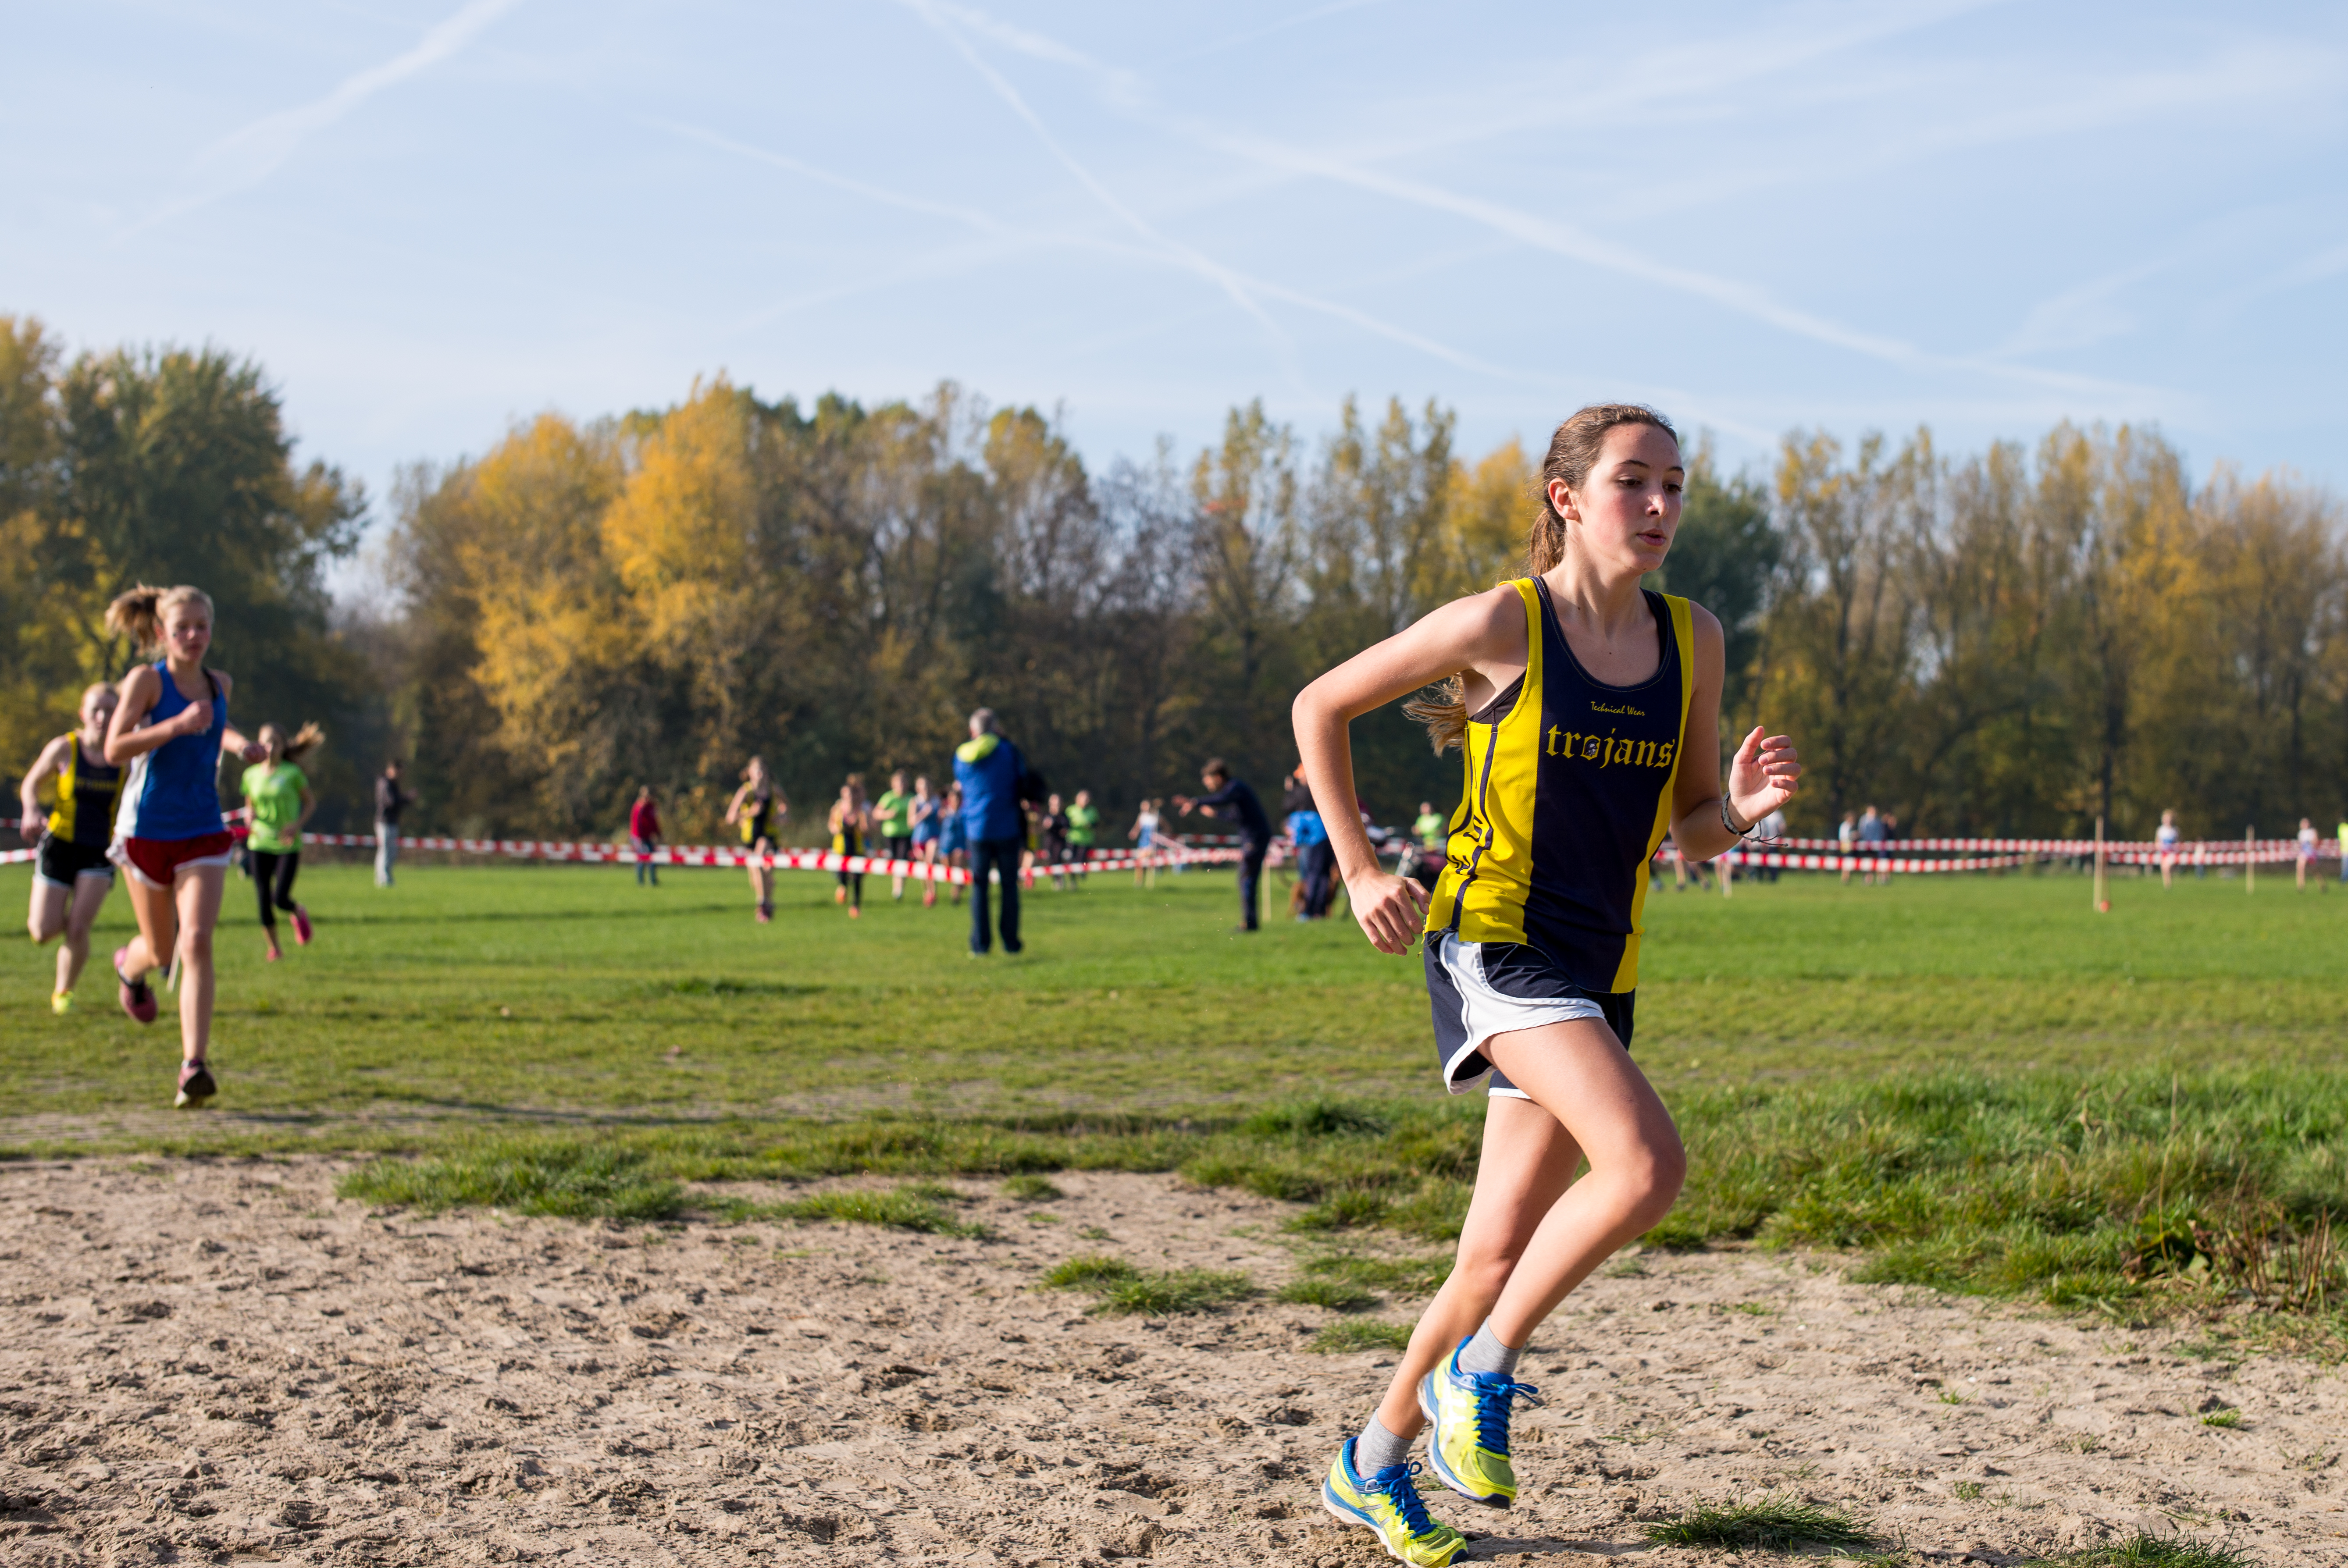
person, running, country, recreation, europe, high, park, jogging, cross, ash, race, competition, woods, holland, hague, amsterdam, netherlands, international, girls, m, team, sports, dutch, boys, 50, school, runners, endurance, junior, leica, 240, summilux, varsity, athletics, meet, bos, isa, amsterdamse, sprint, physical exercise, outdoor recreation, human action, endurance sports, ultramarathon, duathlon, cross country running